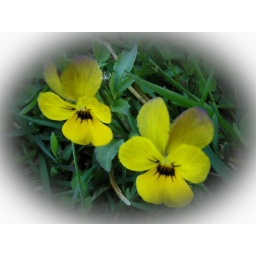
Two yellow violas photo made with a feathered vignette effect in Photoshop